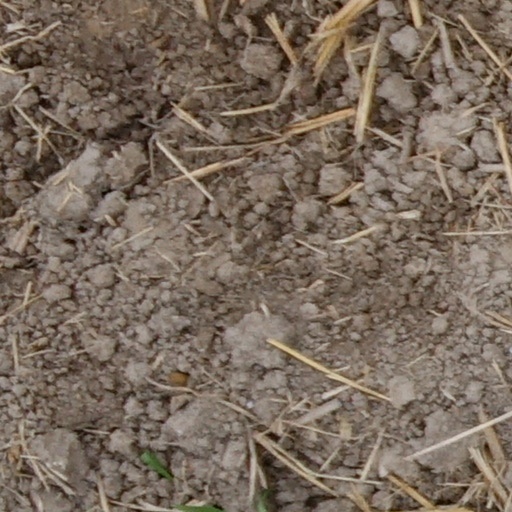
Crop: wheat